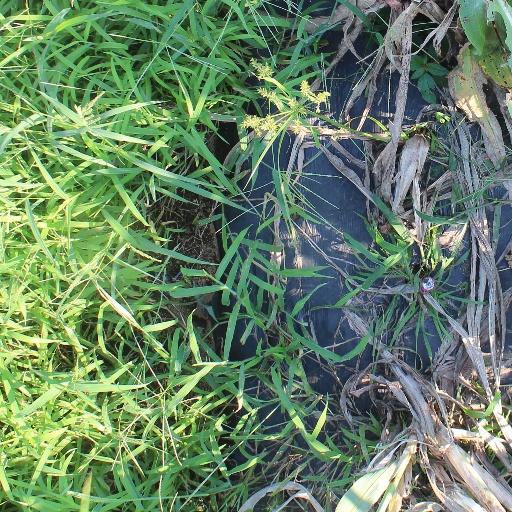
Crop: sorghum